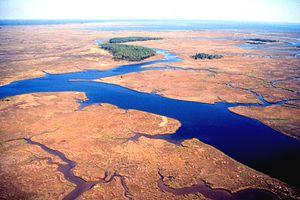
La réserve nationale de faune de Grand Bay a été créée en 1992 en vertu de la Emergency Wetlands Resources Act de 1986 pour protéger l'une des plus grandes étendues d'habitats de savane de pins non perturbés de la région de la plaine côtière du Golfe. Le refuge est situé près de Grand Bay, en Alabama, dans le comté de Mobile, et dans le comté de Jackson, au Mississippi, et une fois achevé, il couvrira plus de 130 km². Le refuge fait partie du système du National Wildlife Refuge. Le gestionnaire du complexe du refuge administre également le refuge faunique national du Mississippi Sandhill Crane et le refuge faunique national Bon Secour. L'accès aux terrains du refuge est limité, mais est disponible principalement du côté Mississippi et par bateau.